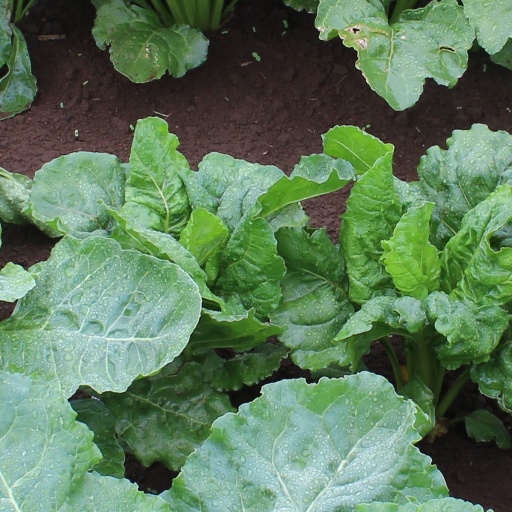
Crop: sugar beet